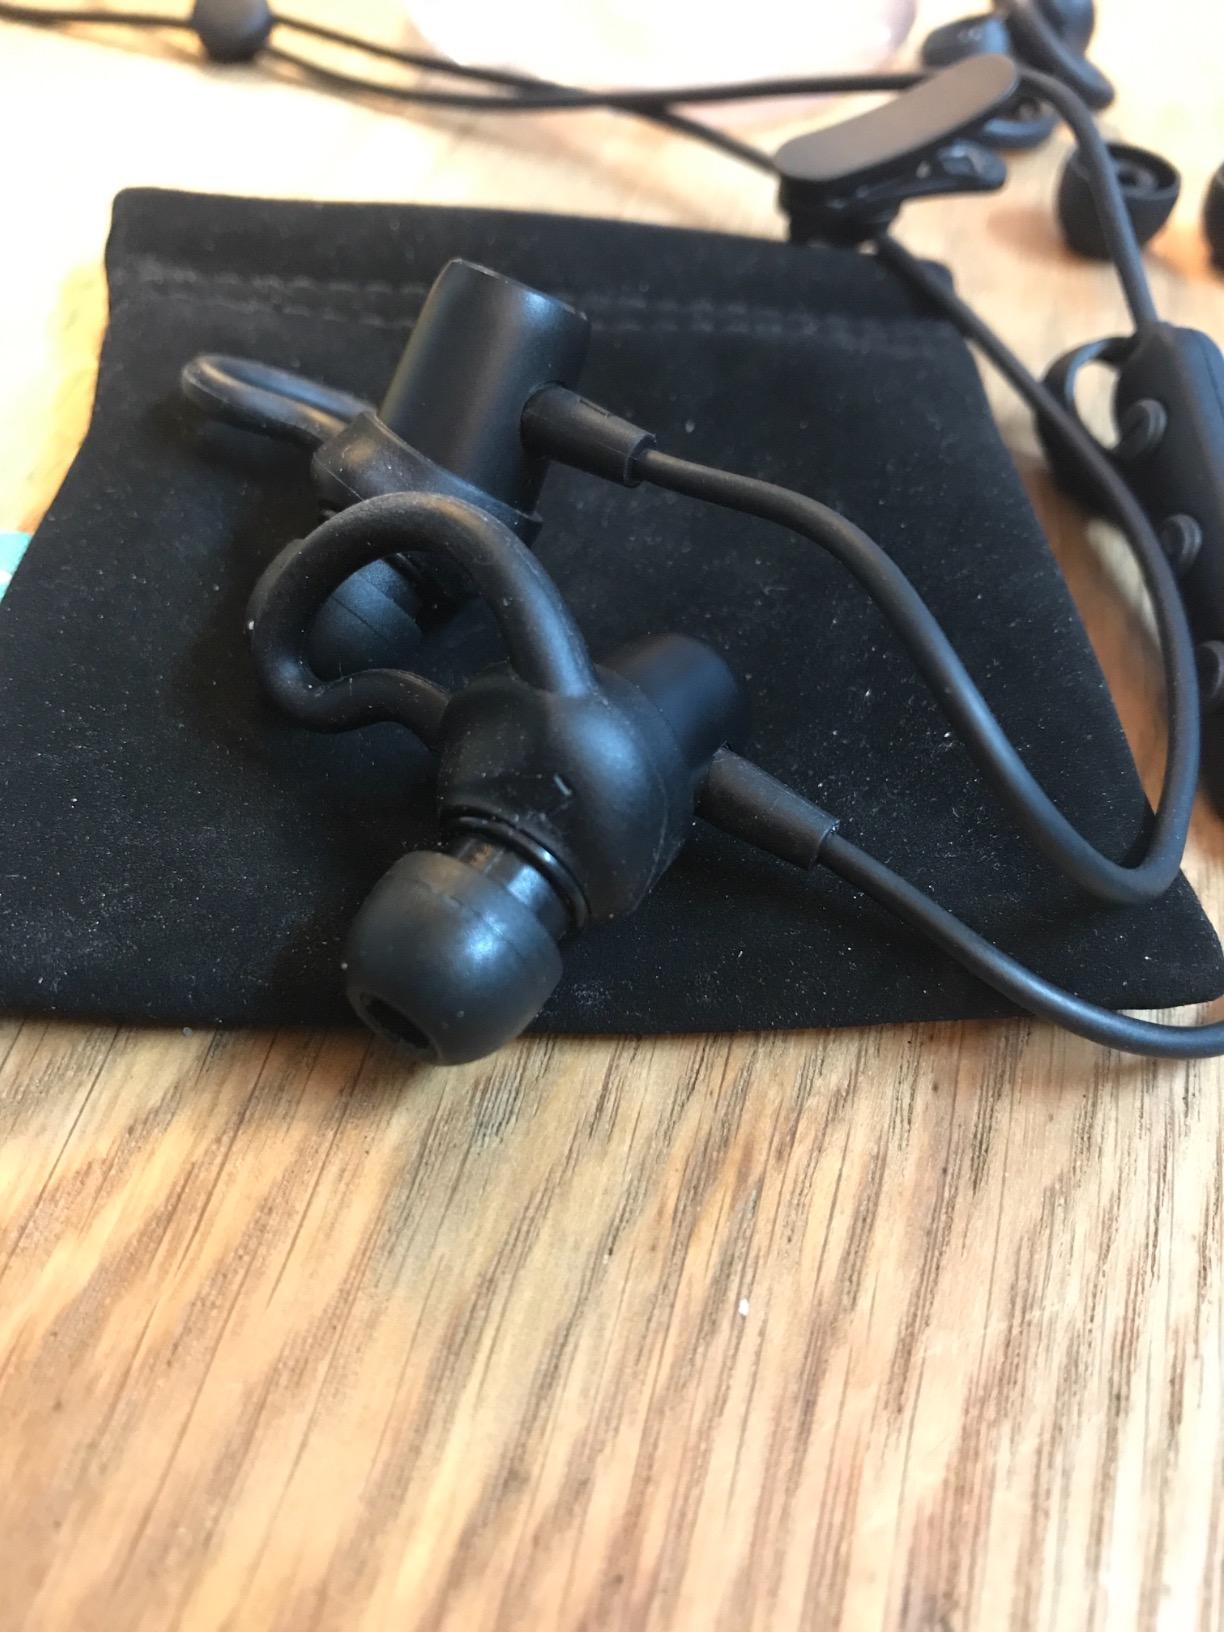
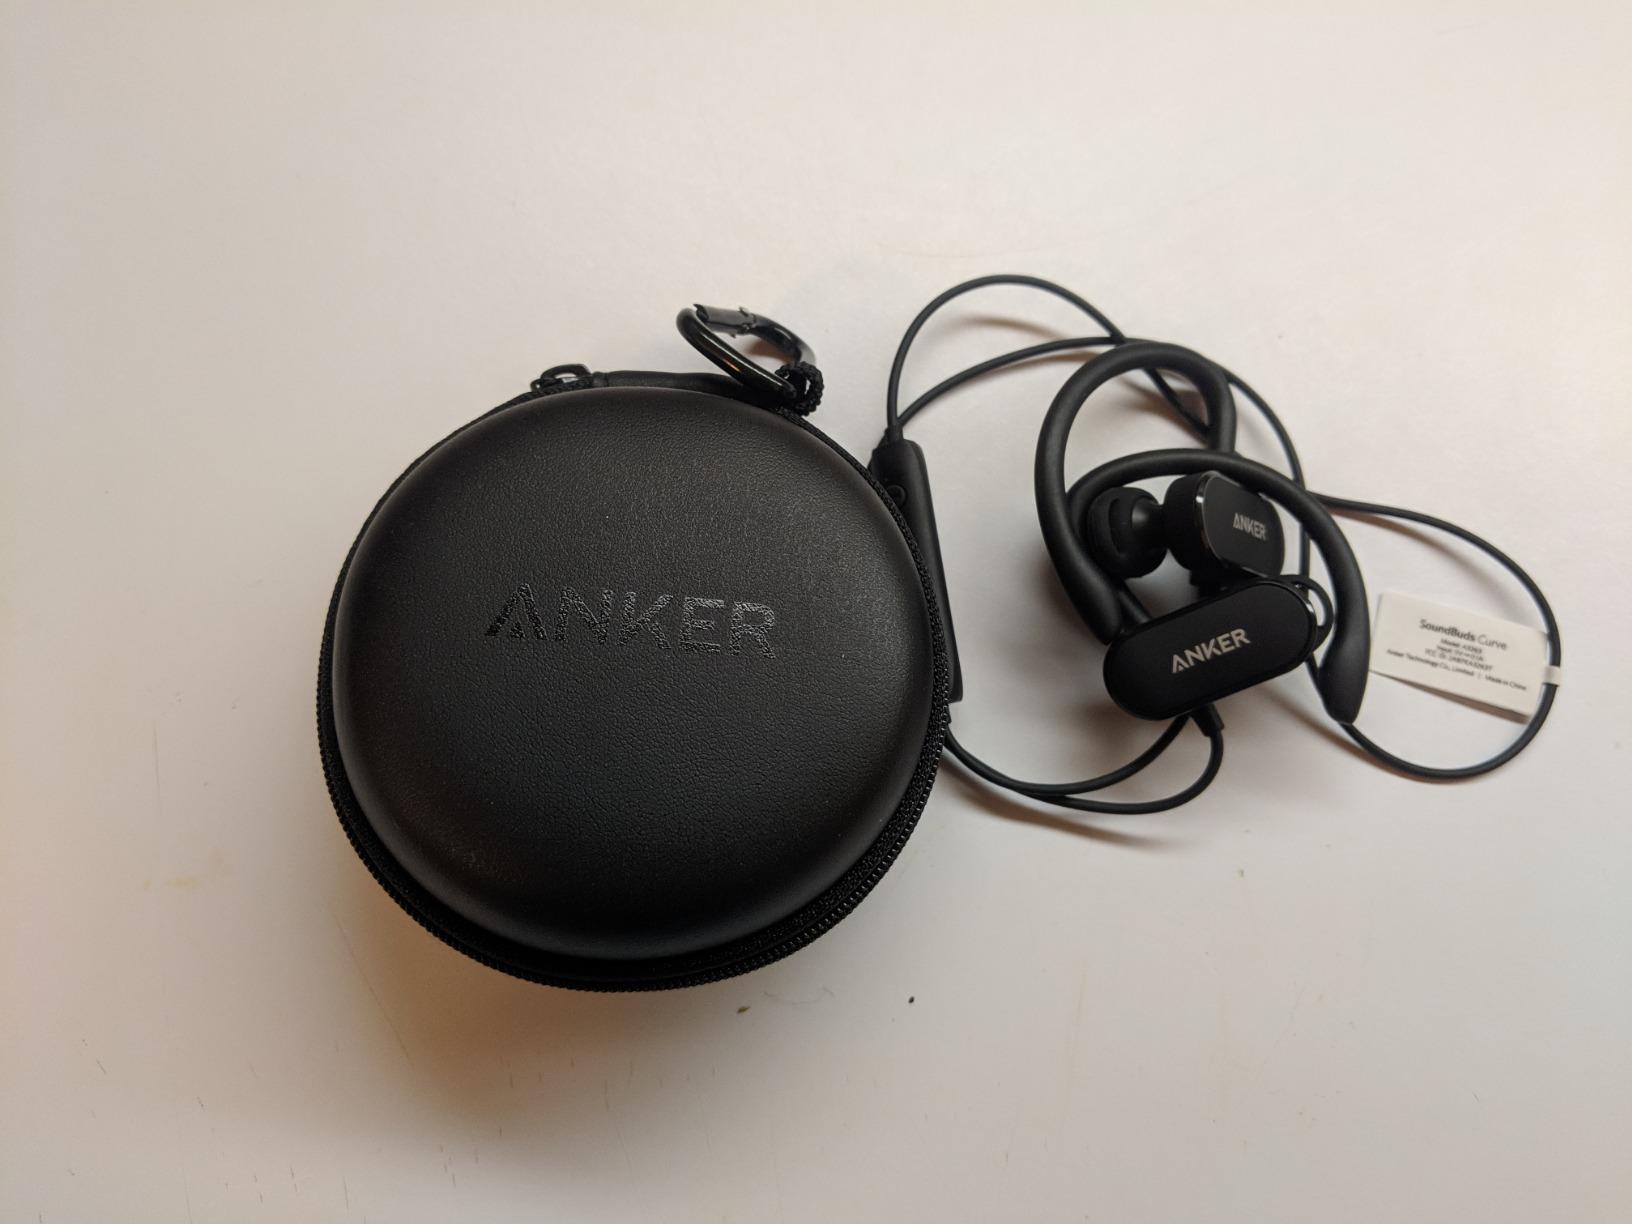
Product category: headphones
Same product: no